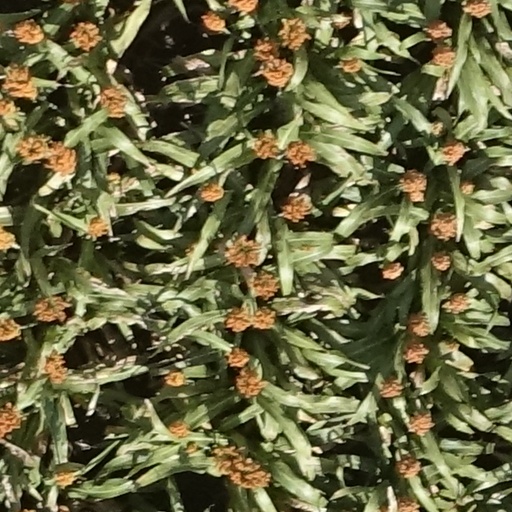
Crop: sorghum